Raaja Kanwar

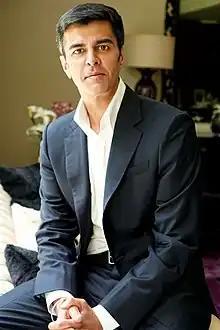

Raaja Kanwar is an Indian businessman. He co-founded UFO Moviez and is the chairman and managing director, Apollo International Group. He Is one of the influential personality and also recognised among the top three CEO and founders of companies in India.